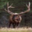
Label: deer